Republic of Artsakh

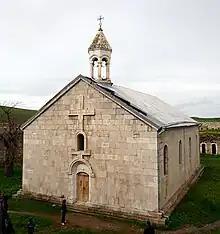
Church of St. Grigoris of the Amaras Monastery

The socio-economic situation of the Republic of Artsakh was greatly affected by the 1991–1994 conflict. Yet, foreign investments began to come. The origin of most venture capital comes from Armenians in Armenia, Russia, United States, France, Australia, Iran, and the Middle East.